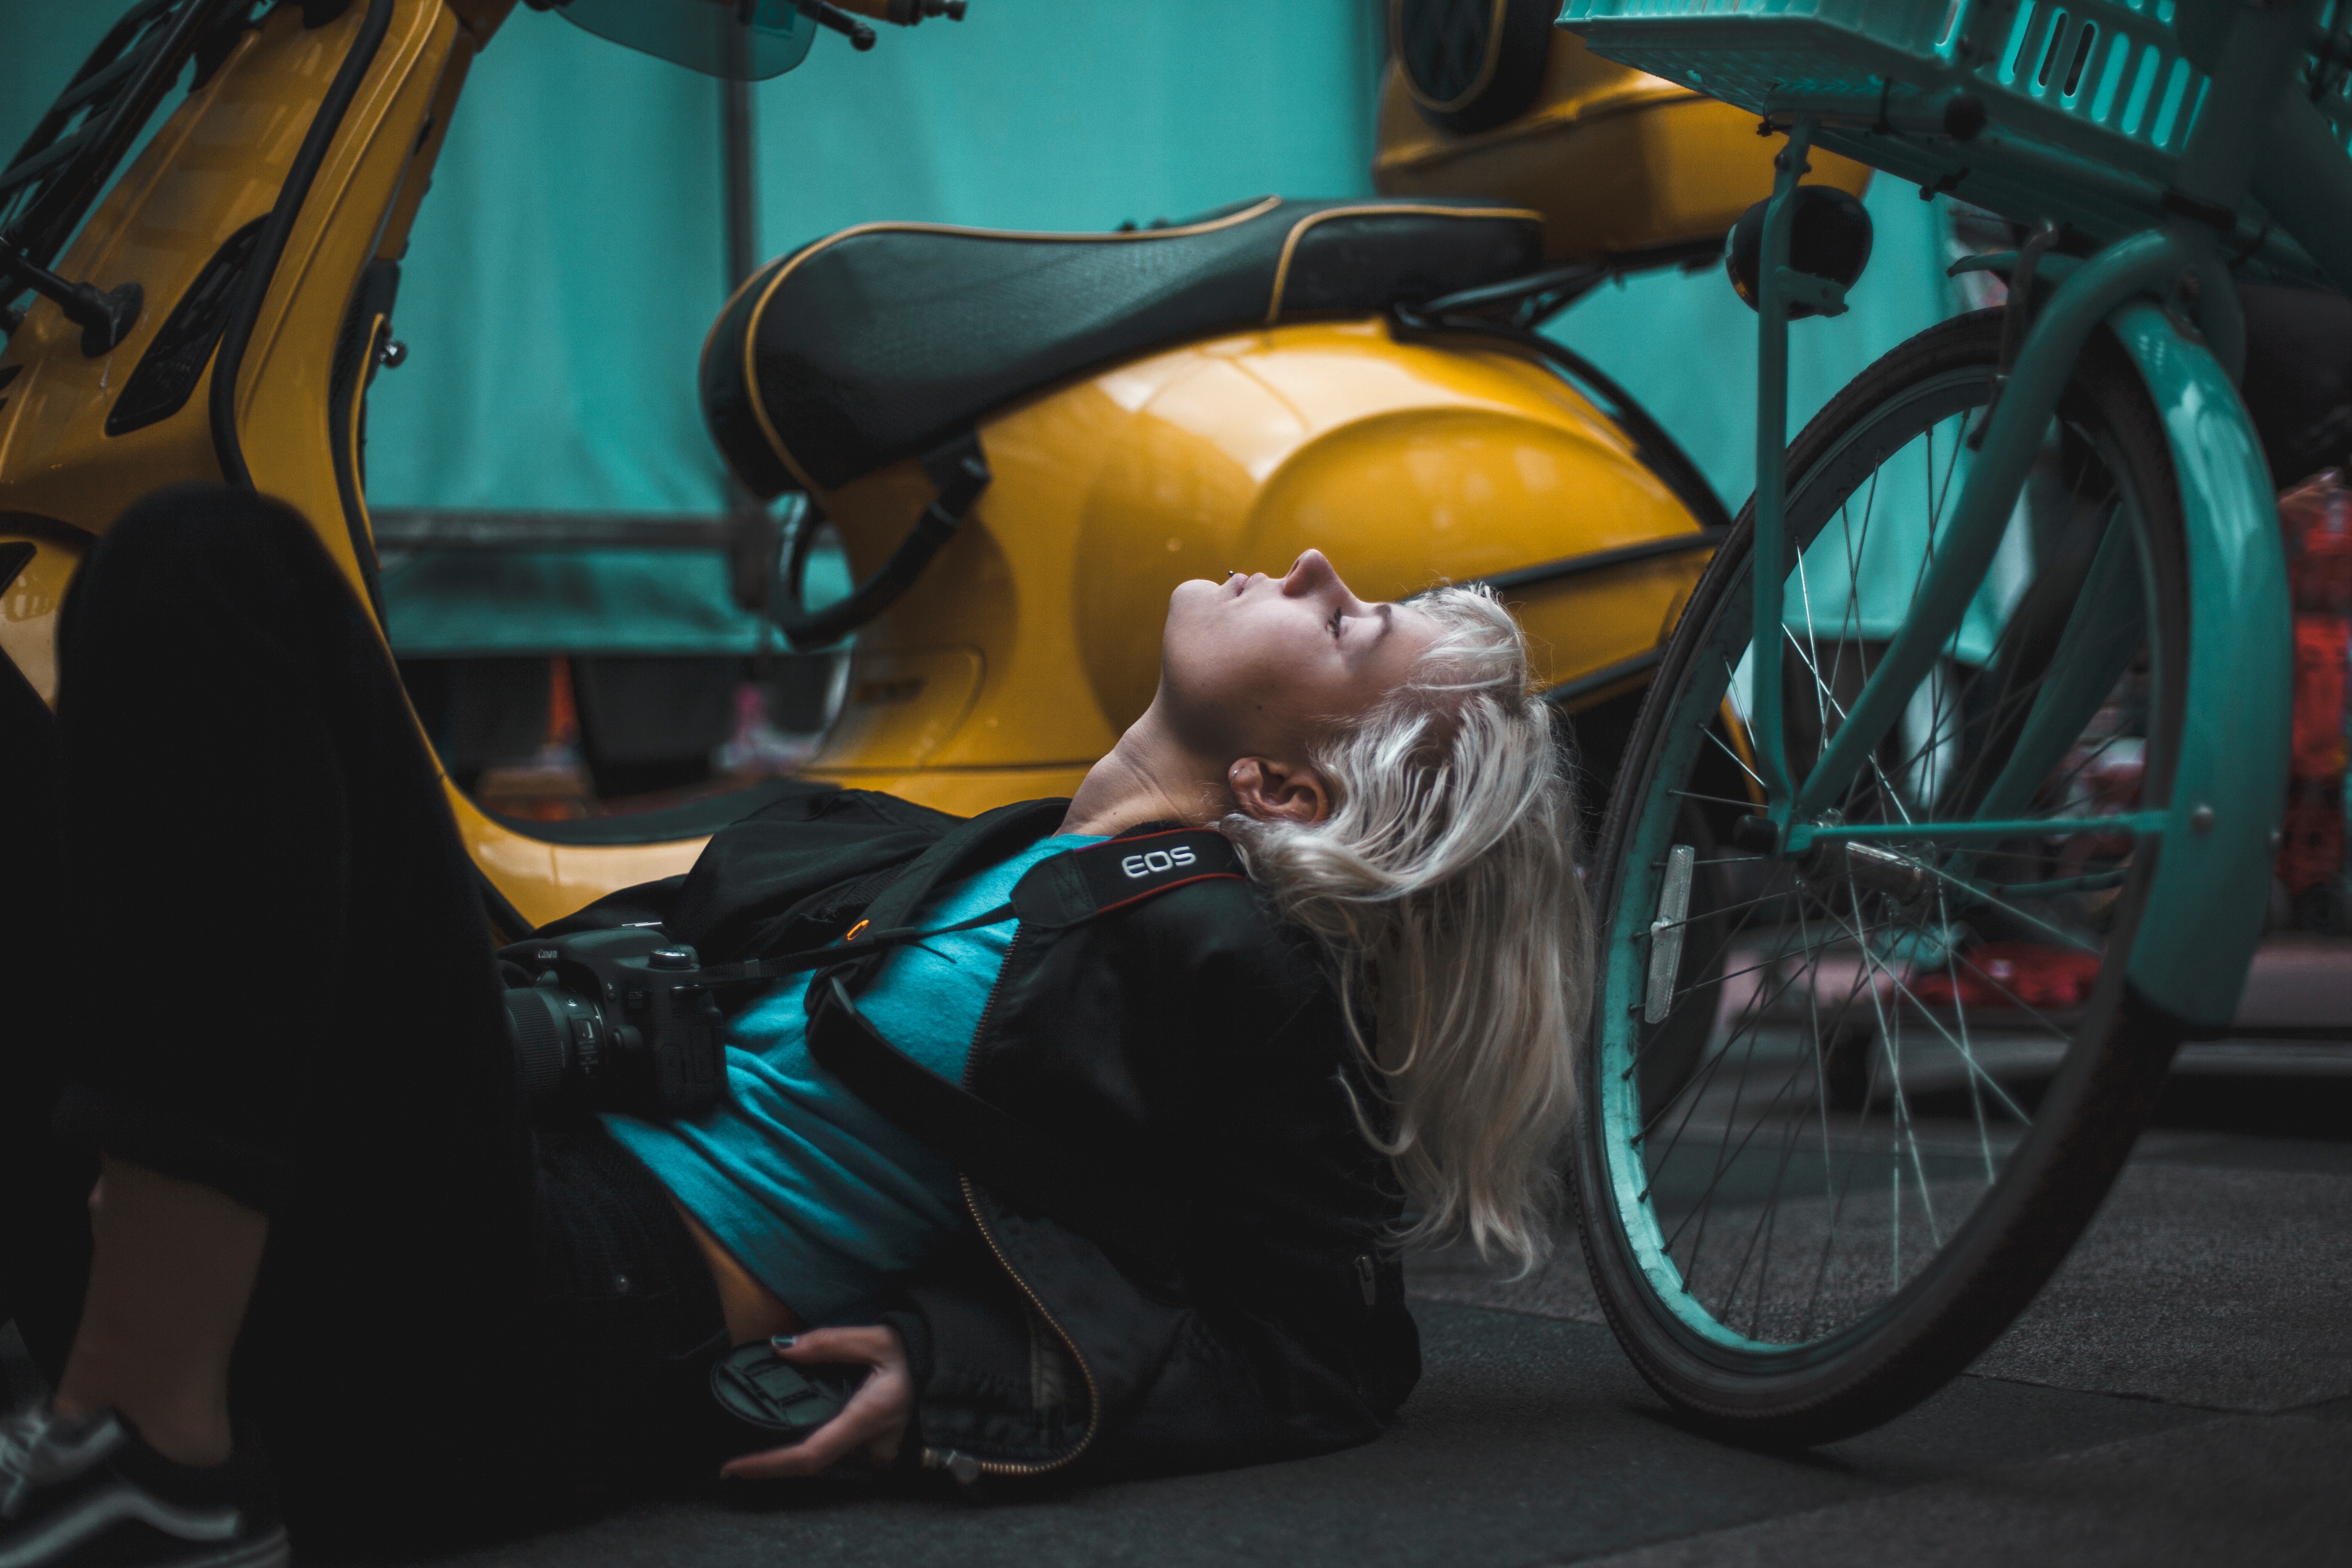
yellow, green, vehicle, bicycle, snapshot, bicycle wheel, bicycle accessory, photography, wheel, spoke, recreation, street, rickshaw, road, sports equipment